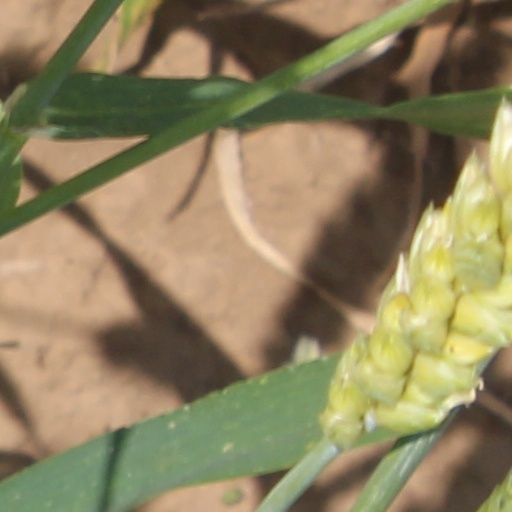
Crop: wheat